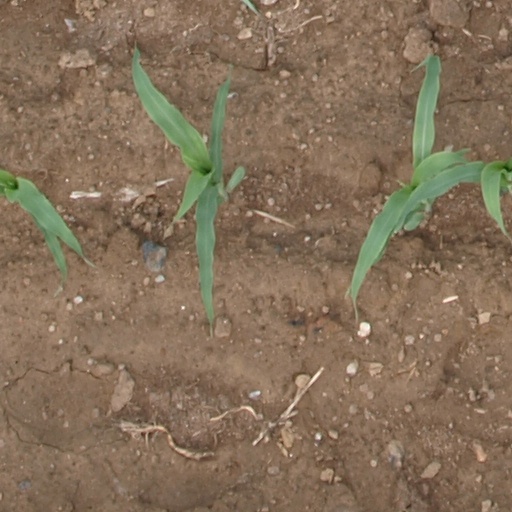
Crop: maize; corn